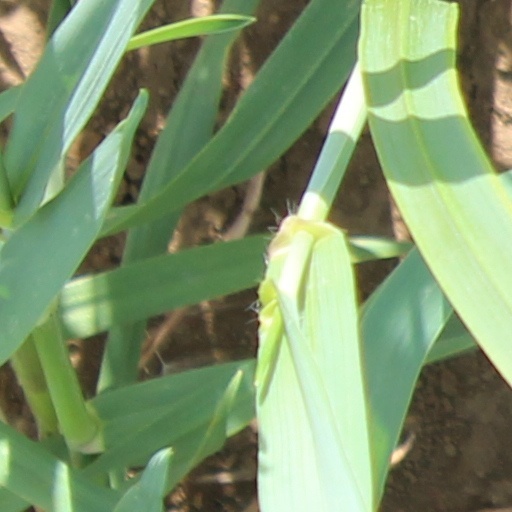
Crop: wheat